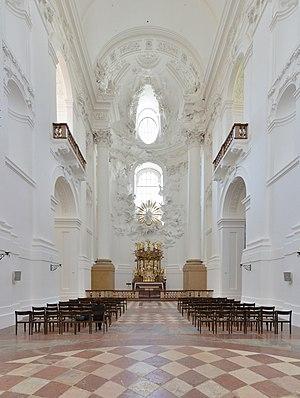
Autriche, Salzbourg, Kollegienkirche